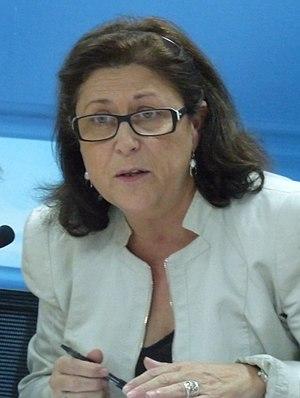
María Soledad Pérez Domínguez, née le 15 octobre 1958, est une femme politique espagnole membre du Parti socialiste ouvrier espagnol.